Licenza premio

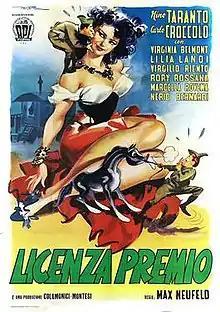
Italian theatrical release poster

Licenza premio is a 1951 Italian comedy film directed by Max Neufeld and starring Nino Taranto and Carlo Croccolo.